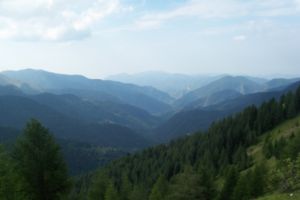
Nationalparker i Frankrig
Der er ti Nationalparker i Frankrig i Frankrig og dets oversøiske departementer, koordineret af regeringsagenturet Parcs Nationaux de France. De franske nationalparker beskytter et samlet areal på 3.710 km² i kerneområderne og 9.162 km² i bufferzoner på den europæiske del af Frankrig. Dermed er mere end 2% af den europæiske del af Frankrig under en form for beskyttelse. De franske nationalparker har mere end syv millioner besøgende om året.